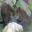
Label: bear